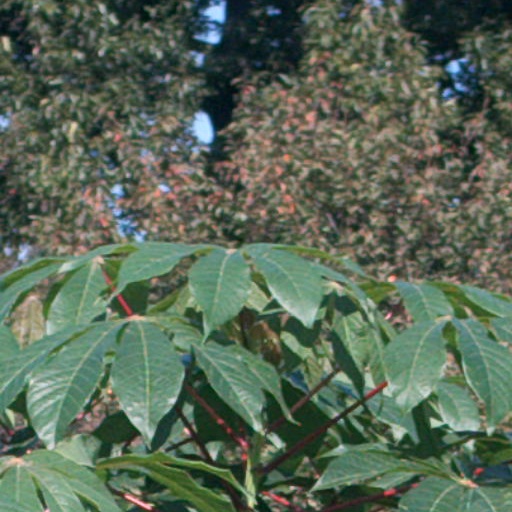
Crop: cassava